Romanian Air Corps

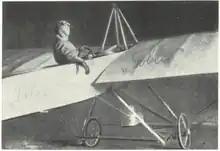
The 3-seat bomber built by Corneliu Marinescu, nicknamed (the Locust)

Although Romania did not have the financial and industrial resources to form and maintain large aviation units, the development Romanian military aviation managed to kept pace with the other European powers. From 1921, the aviation was organized for peacetime, with units being deployed in almost every province of the country. In order to continue equipping the squadrons of the RAC, Cpt. Mihai Savu was sent to Paris to negotiate the purchase of new airplanes. A contract was signed for the purchase of 101 SPAD fighters, 5 Caudron G.3 and 15 Nieuport 23. These aircraft were delivered by 11 August 1920. Another 150 Bréguets were ordered between 1921 and 1922. The number of aircraft in service with the RAC was about 240, this number will reach 560 by 1924.